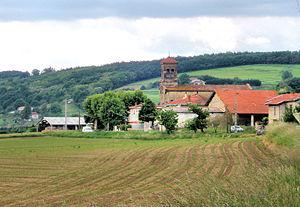
Hauterives est une commune française située dans le département de la Drôme en région Auvergne-Rhône-Alpes.